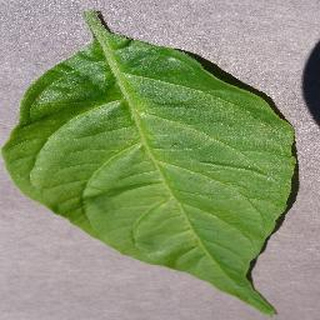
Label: healthy_bell_pepper